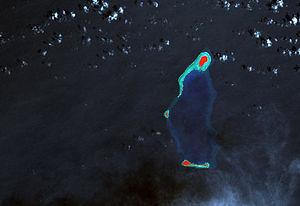
Pollap est un atoll des îles Carolines dans la région de Pattiw à environ 230 km à l'ouest de Chuuk.
Tamatam est une île et une des deux municipalités de l'atoll de Pollap, dans les îles Carolines. Elle fait partie du district d'Oksoritod, dans l'État de Chuuk, un des États fédérés de Micronésie. Elle compte 510 habitants pour une superficie de 1 km².